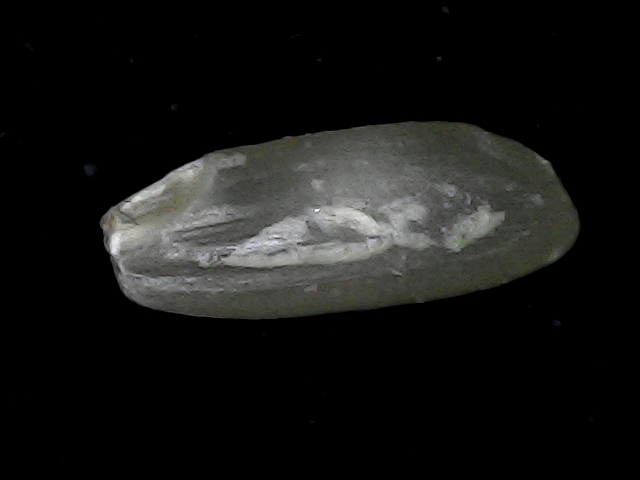
Rice variety: BD93